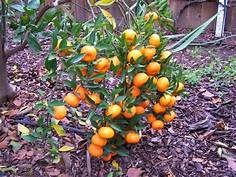
Label: mandarine